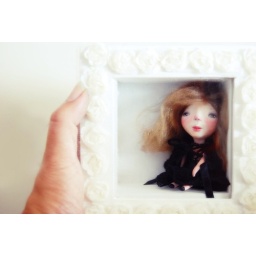
Paper Clay Doll in a wooden box and my hand ,ei ei!!